La clemenza di Tito

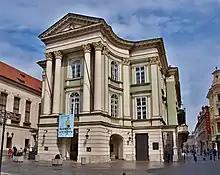
The Estates Theatre in Prague, the venue of the world premiere of the opera in 1791

It has been commonly asserted that Mozart himself was the conductor, although H. C. Robbins Landon says that is "most unlikely". The role of Sesto was taken by the castrato soprano Domenico Bedini. The opera was first performed publicly on 6 September 1791 at the Estates Theatre in Prague. While the orchestra was that of the theatre, the clarinet player Anton Stadler had journeyed to Prague with Mozart and played in the orchestra. It was for him that Mozart wrote two very prominent obbligati: for basset clarinet in Sesto's aria "Parto, parto, ma tu ben mio", and for basset horn in Vitellia's aria "Non più di fiori".